Christian Escoudé

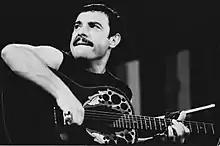
Escoudé in 1984

Christian Escoudé (23 September 1947 – 13 May 2024) was a French Gypsy jazz guitarist.